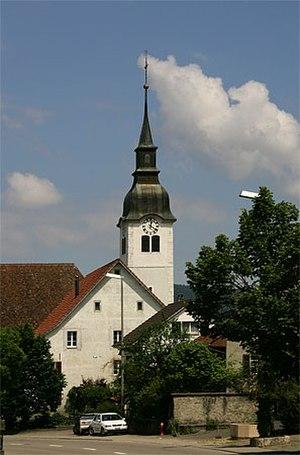
Église de Brislach